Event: Nepal Earthquake
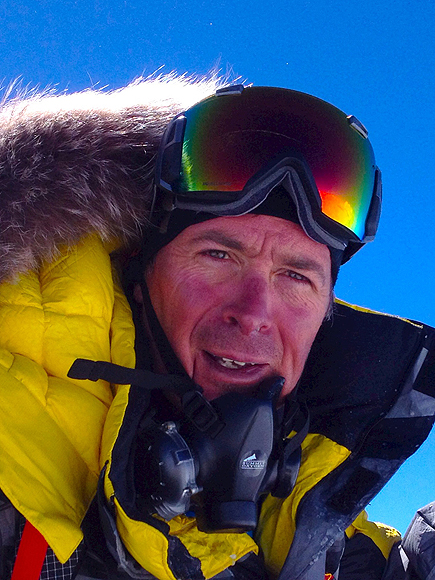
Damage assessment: no_damage